Prudential Center

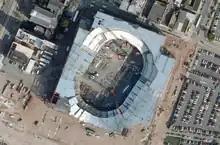
The Prudential Center under construction in June 2007

A site for the arena in downtown Newark was selected, bordered by Edison Place on the north, Lafayette Street on the south, Mulberry Street on the east, and Broad Street on the west. The site was the location of the never-completed Renaissance Mall and, previously, the tracks and train shed of the Central Railroad of New Jersey's Broad Street station whose building still stands nearby. The arena was designed by HOK Sport, with the exterior designed by Morris Adjmi Architects. Initial designs were released in early 2005 and referred to the arena as "Newark Arena". Groundbreaking began on October 3, 2005, and a workforce of 2,725 union workers was employed to construct the arena. Financial issues, though, threatened to halt the deal. On January 24, 2006, the Devils averted having the project canceled by submitting a guarantee in writing that the team would contribute $100 million to the arena, one day before their deadline.